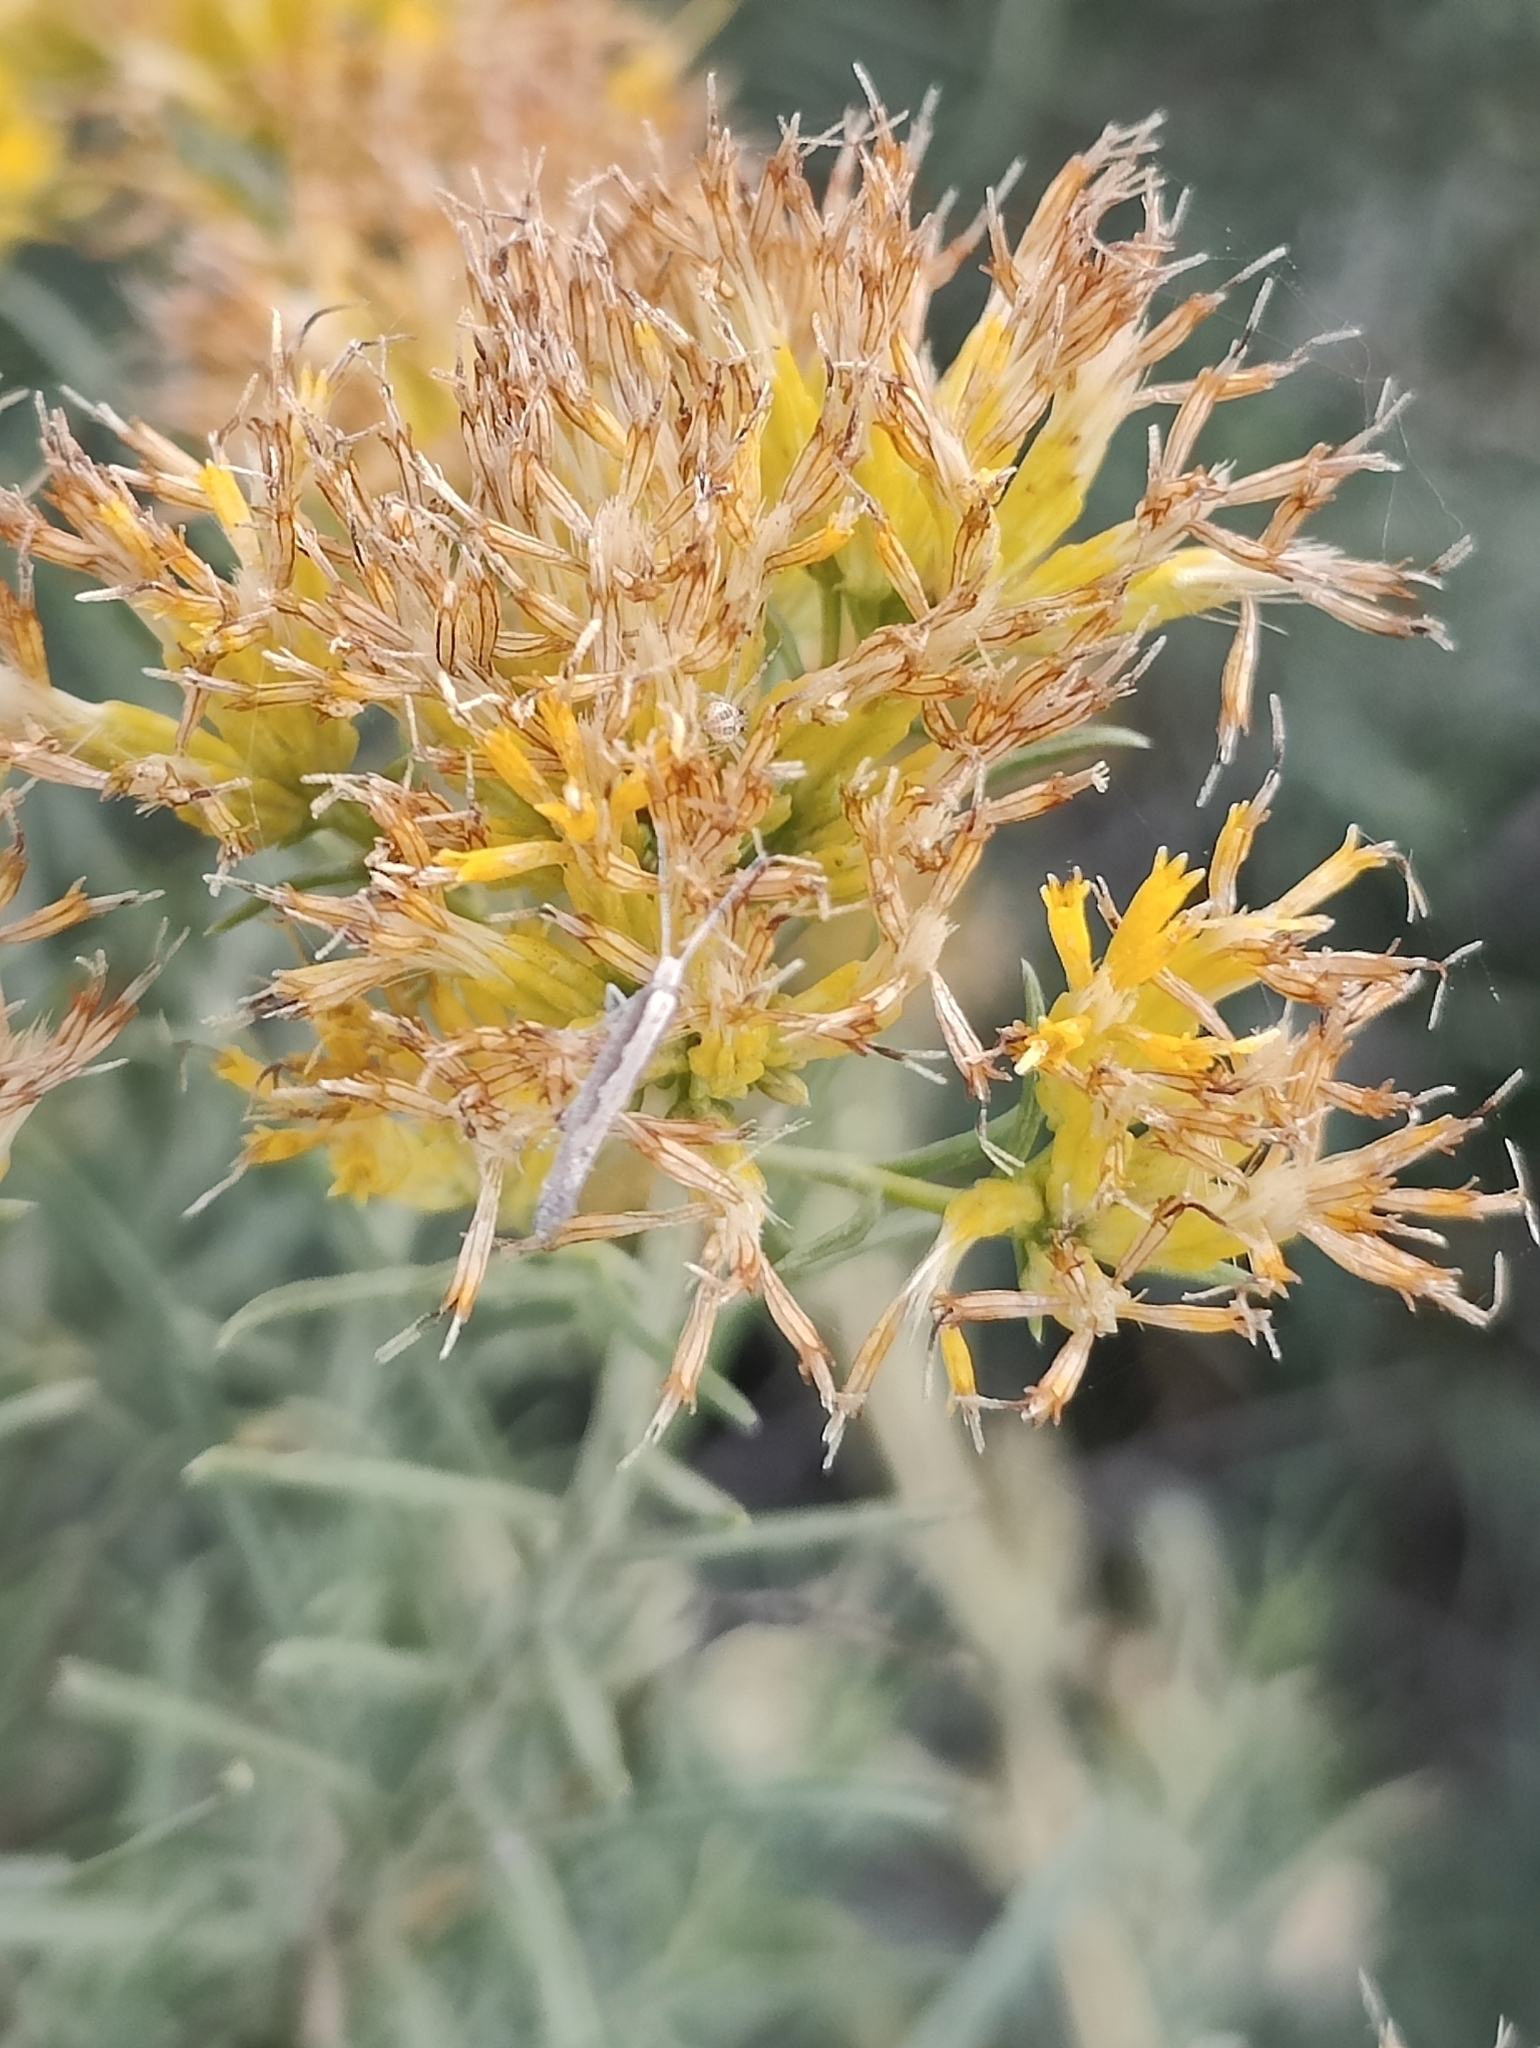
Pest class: diamondback_moth